The Circus Clown

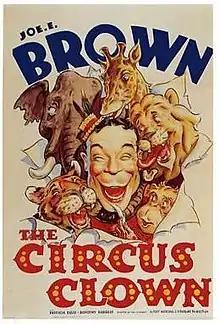

The Circus Clown is a 1934 American Pre-Code comedy film about a man who wants to join the circus against the wishes of his ex-circus clown father. It stars Joe E. Brown and Patricia Ellis.